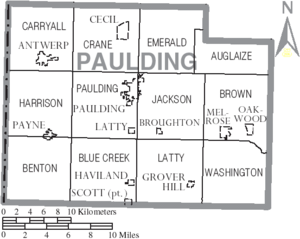
Le comté de Paulding – en anglais : Paulding County – est un des 88 comtés de l'État de l'Ohio, aux États-Unis.